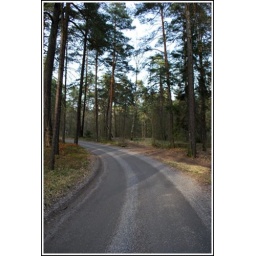
Simple lonely road in the middle of the forest ......